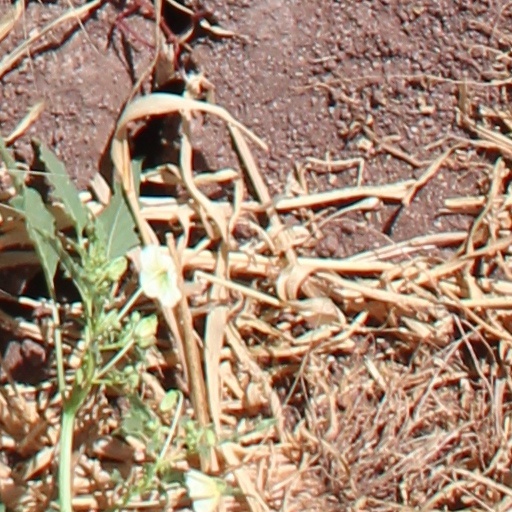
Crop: wheat